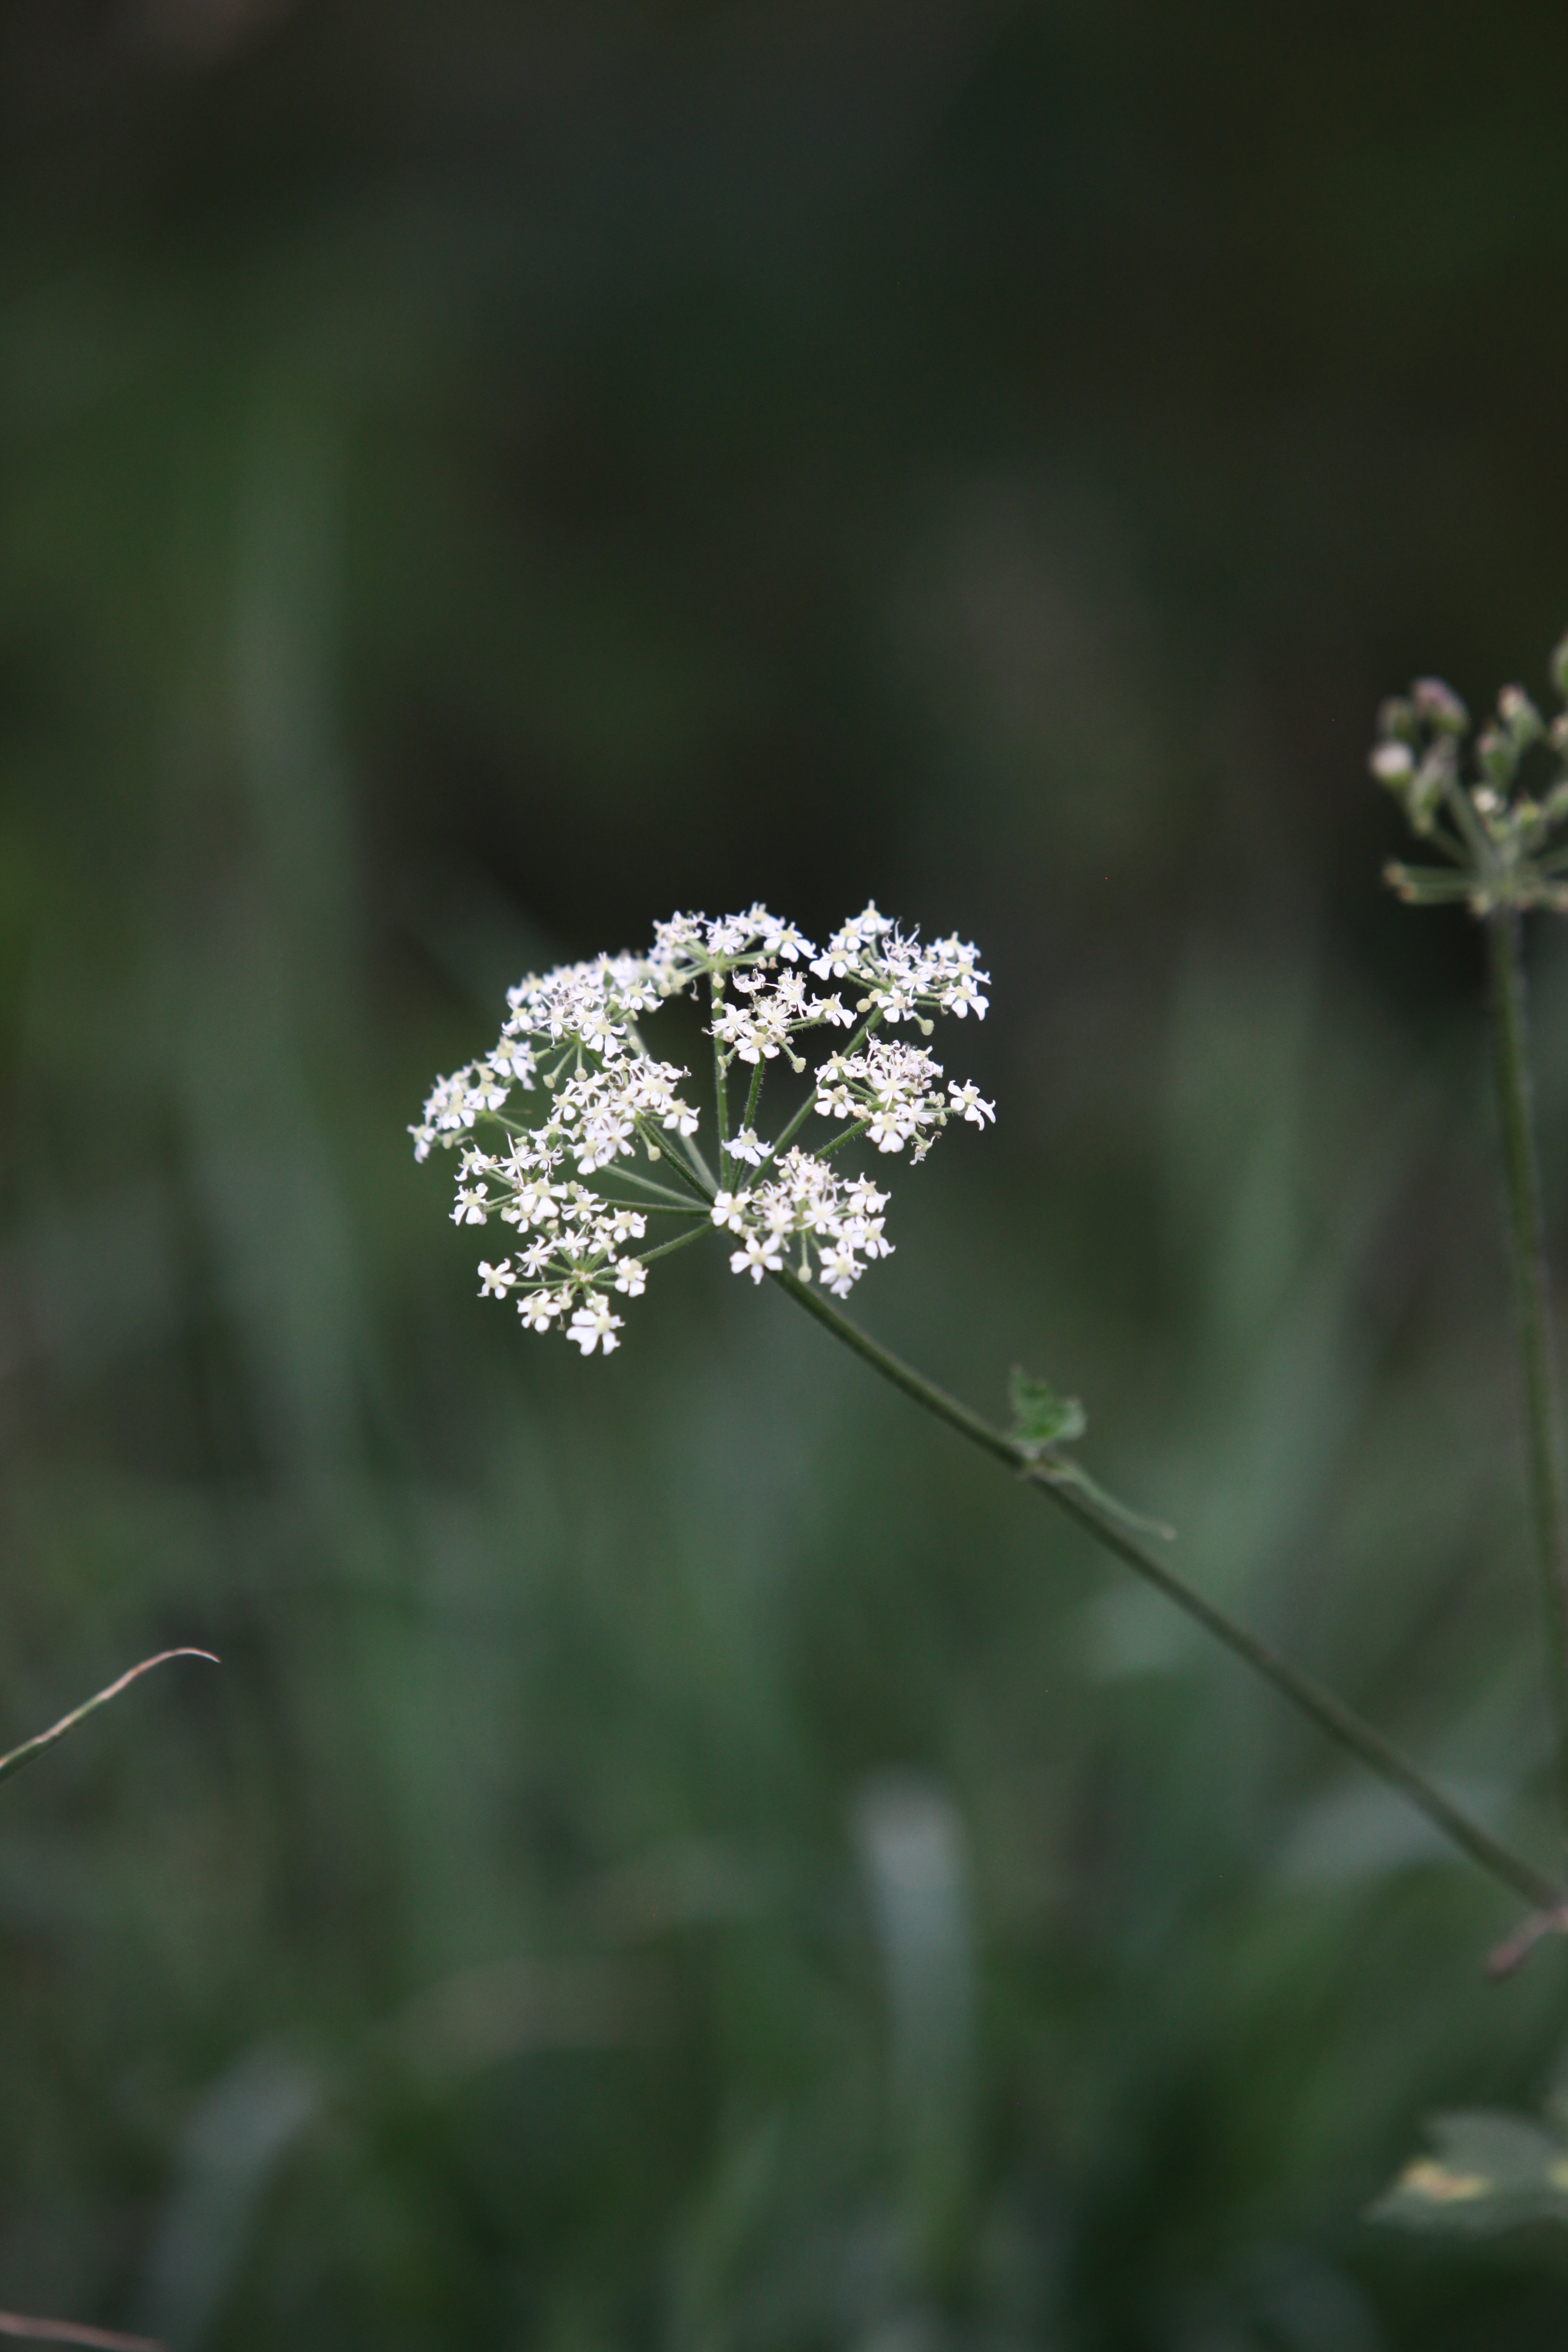
nature, grass, blossom, plant, white, photography, flower, summer, green, botany, flora, wildflower, weed, close up, shady, yarrow, macro photography, keck, anthriscus, flowering plant, daisy family, anthriscus sylvestris, queen anne's lace, cow parsley, wild chervil, wild beaked parsley, plant stem, land plant